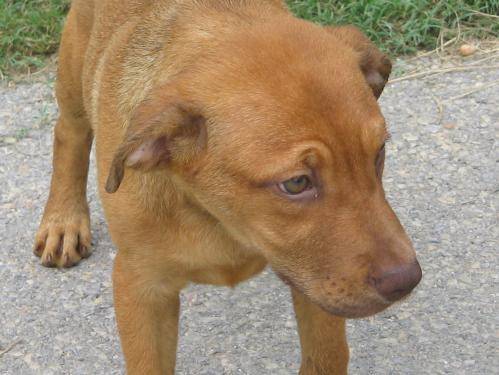
Label: dog